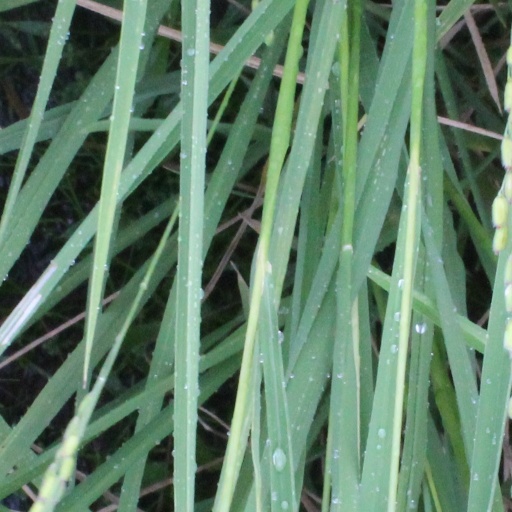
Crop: rice